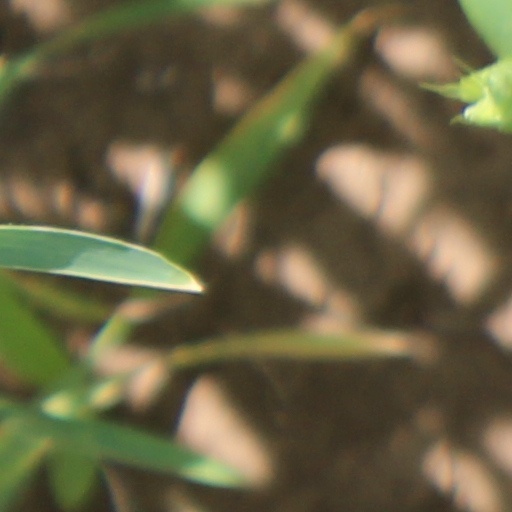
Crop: wheat